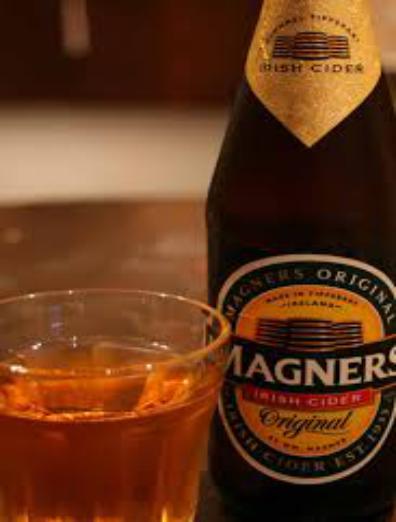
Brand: Magners Irish
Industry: Food